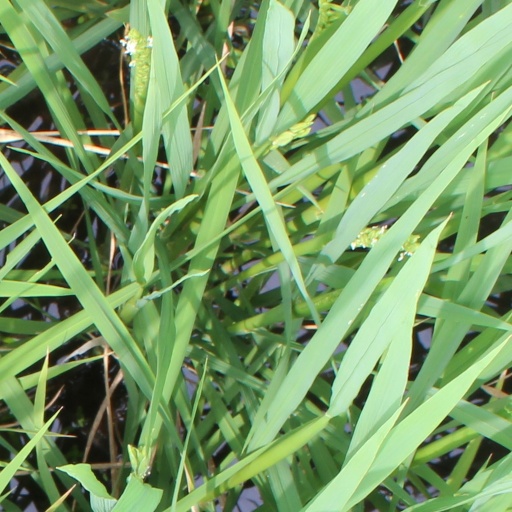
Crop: rice